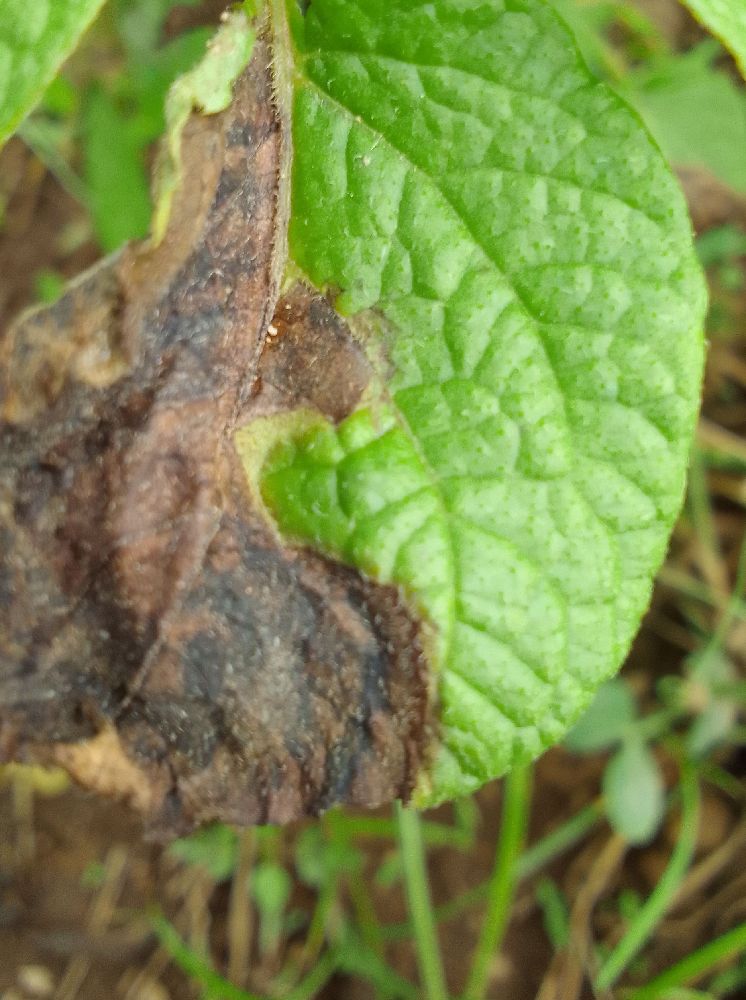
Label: Late blight